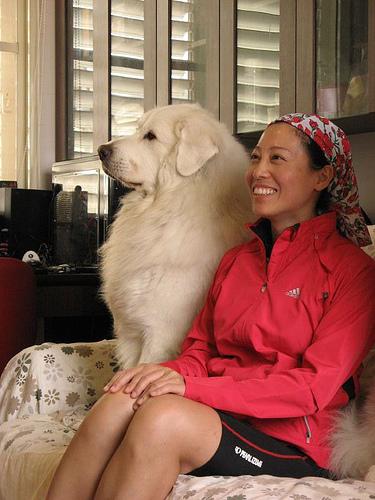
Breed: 225-n000073-Great_Pyrenees